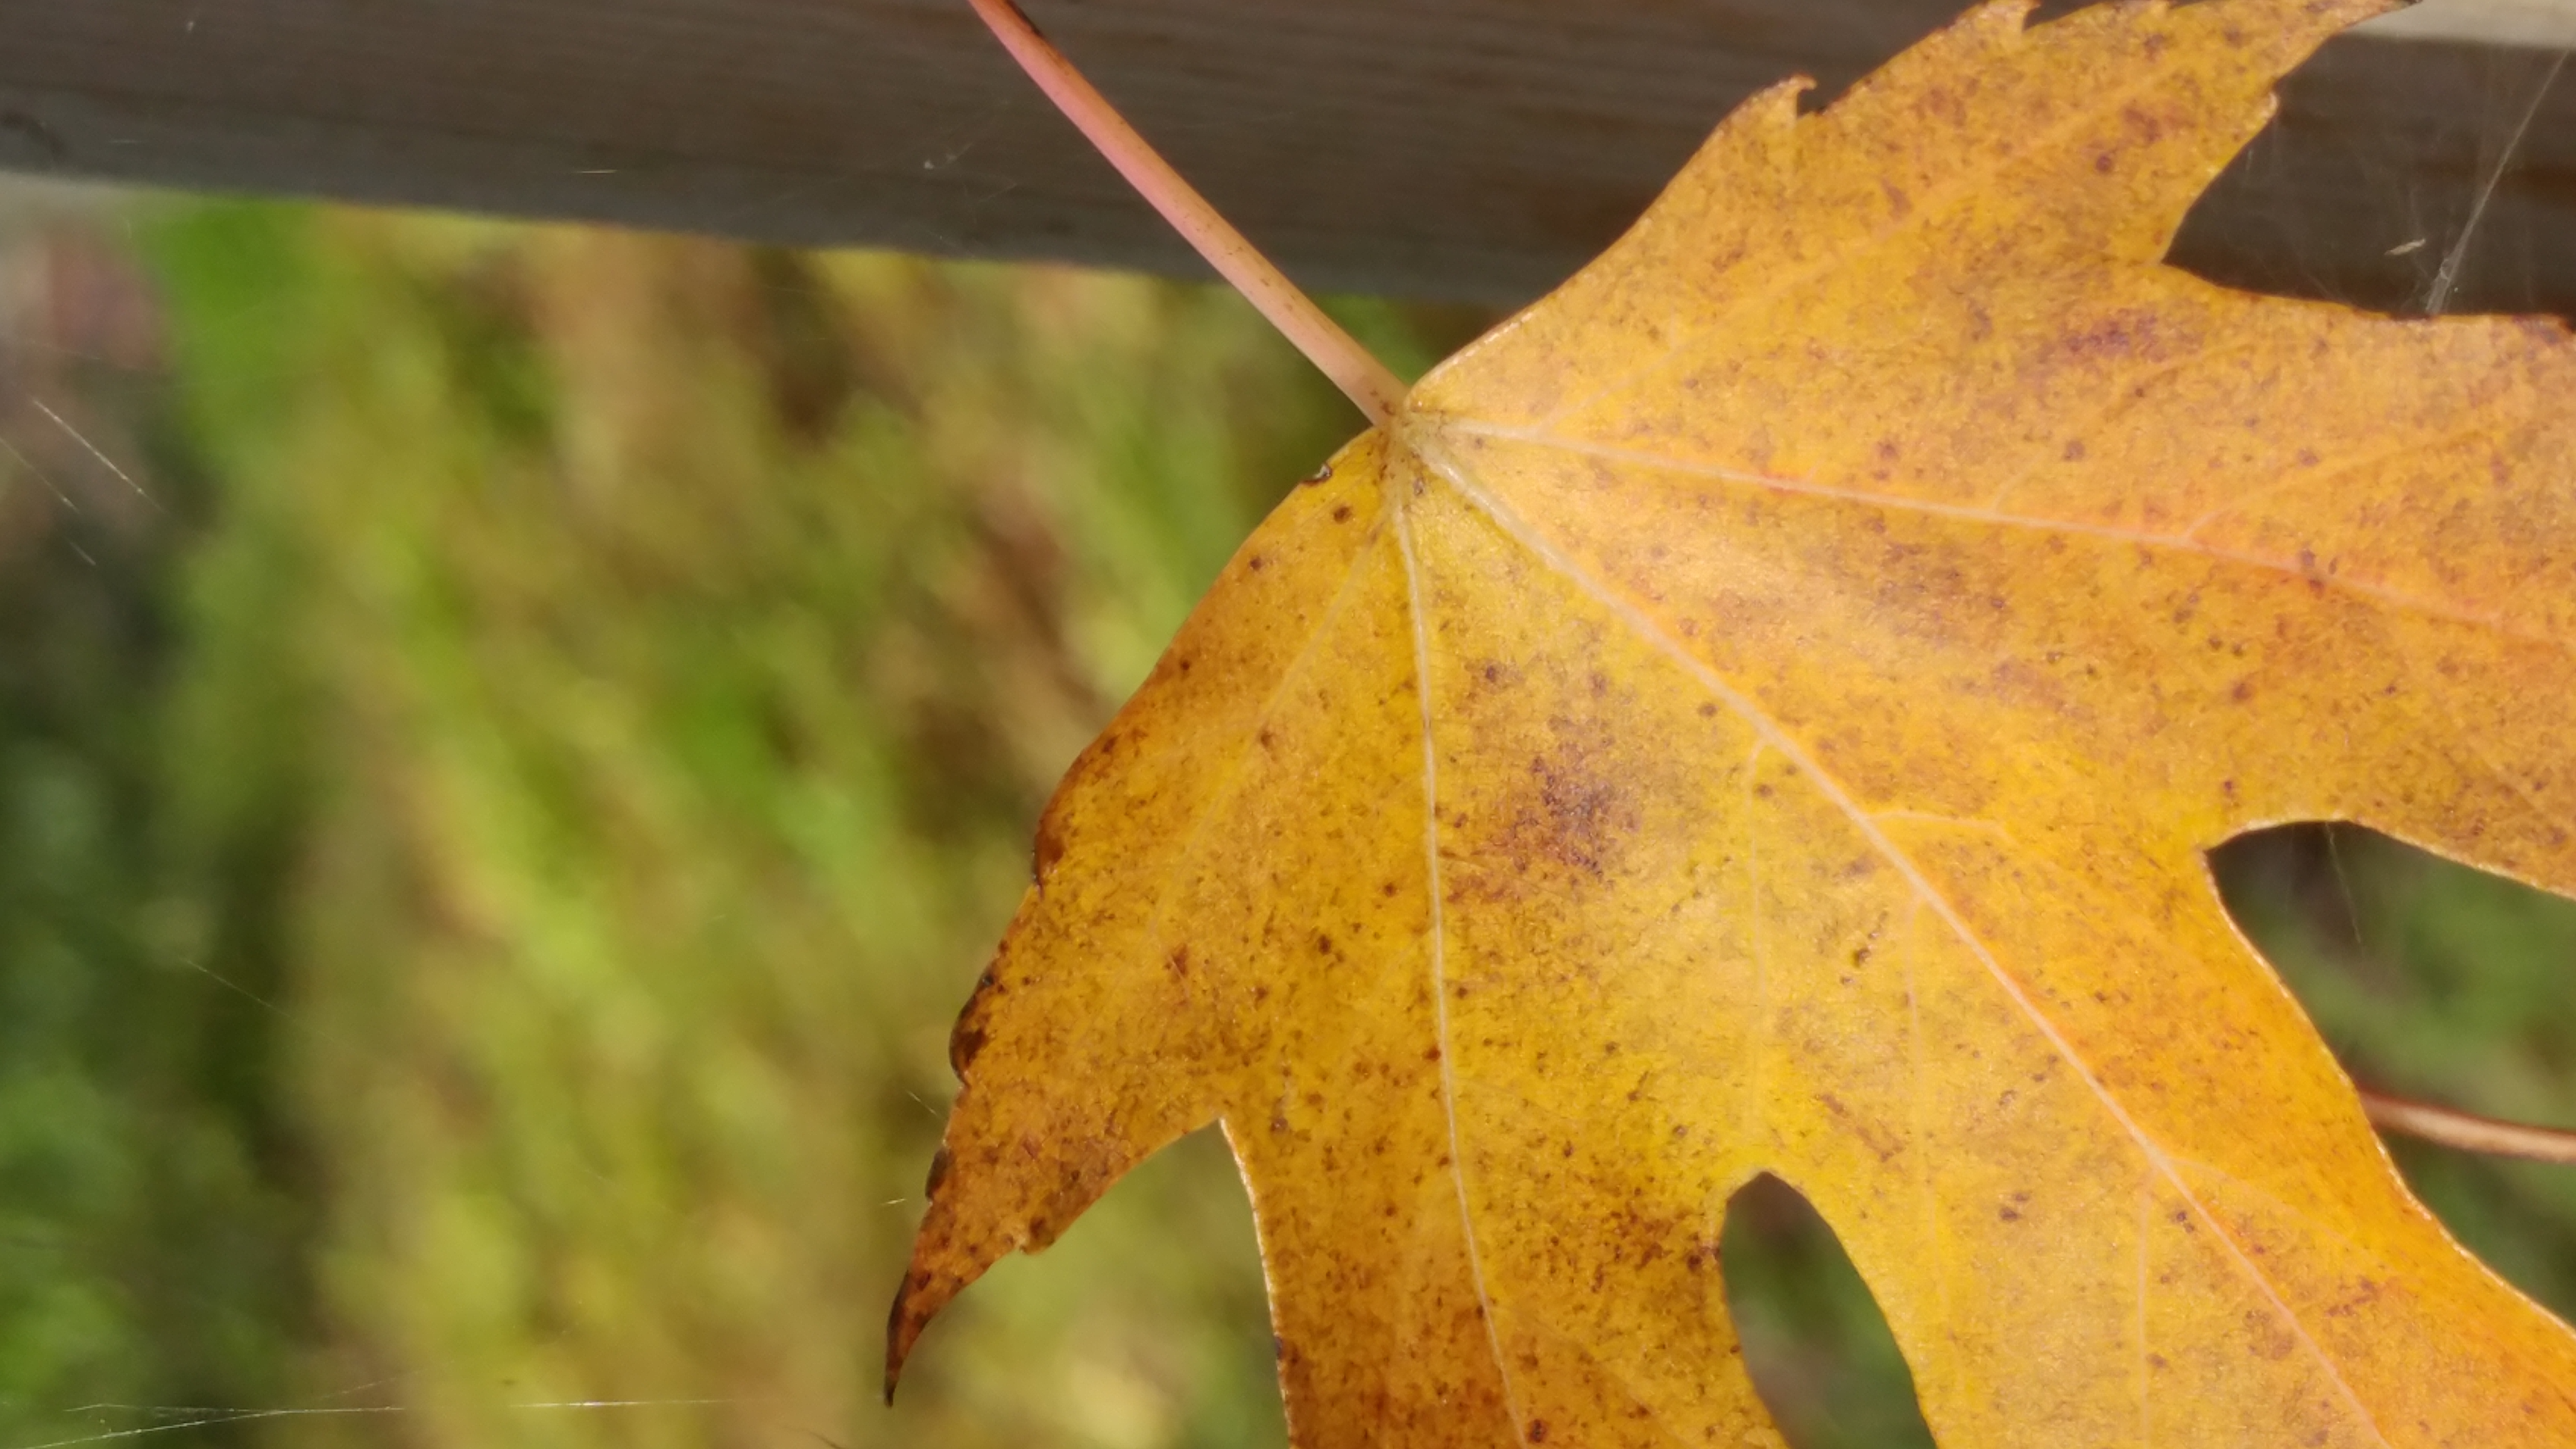
tree, plant, leaf, autumn, maple leaf, deciduous, macro photography